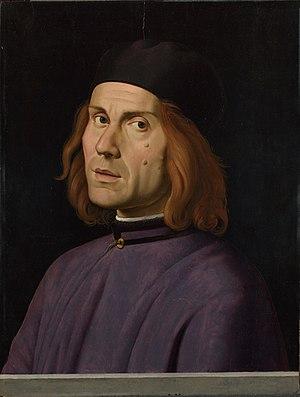
Lorenzo Costa le Vieux, Lorenzo Costa il Vecchio est un peintre italien de la fin du XVᵉ siècle et du début du XVIᵉ siècle de la haute Renaissance, se rattachant à l'école de Ferrare.